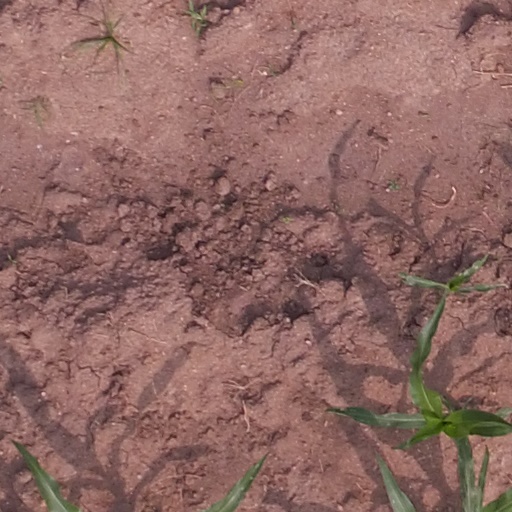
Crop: maize; corn